The Fultz sisters

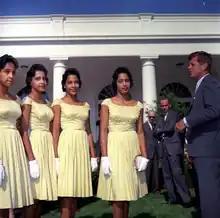
Fultz sisters with John F. Kennedy at the White House (1962)

The sisters spent the summer of 1960 on a promotional tour for Pet; on the tour they met Althea Gibson and Floyd Patterson. While they were in high school at Caswell County Training School, the sisters spent summers working at a diner in Greensboro, living in the owner's home. In 1961, when the sisters were 15 years old, Alice became pregnant. As the baby boy was born out of wedlock, Alice was made to put the child up for adoption. Decades later, Alice would attempt to contact her son, with little success. In August 1962, the sisters met President John F. Kennedy at the White House, sponsored by the National Association of Colored Women's Clubs.